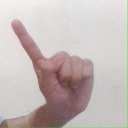
अक्षर: ए